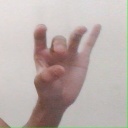
अक्षर: ओ